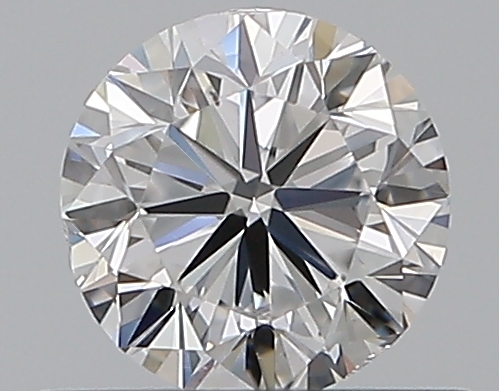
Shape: round
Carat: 0.5
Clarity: SI1
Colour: D
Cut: GD
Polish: EX
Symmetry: GD
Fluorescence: N
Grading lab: GIA
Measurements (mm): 4.87 x 4.92 x 3.12